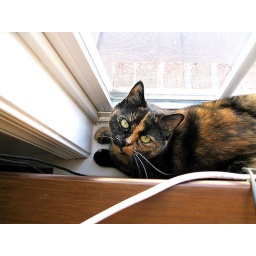
Goma in the office window